Paden–Kahan subproblems

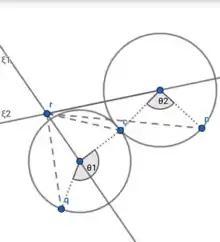
An illustration of Paden–Kahan subproblem 2, showing the tangential case in which the subproblem yields only one solution.

This implies that formula_91, formula_92, and formula_93. Since formula_94, formula_95 and formula_96 are linearly independent, formula_97 can be written asformula_98